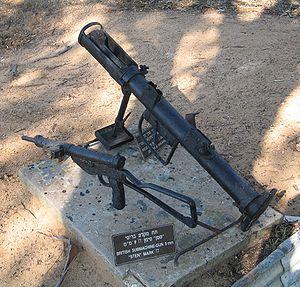
La guerre civile de 1947-1948 en Palestine mandataire se déroule du 30 novembre 1947 au 15 mai 1948, pendant les six derniers mois du mandat britannique sur la Palestine.